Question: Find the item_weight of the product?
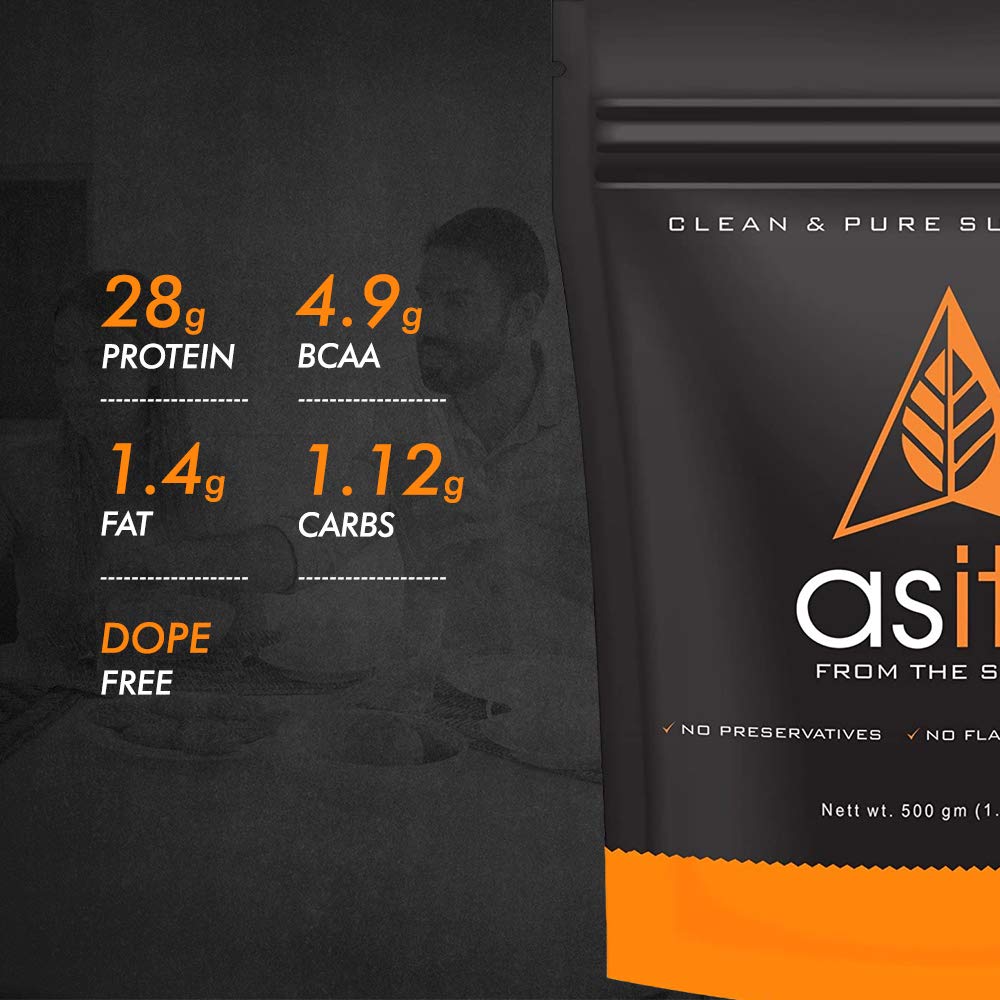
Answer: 500 gram